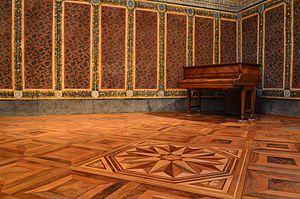
Salle des Brocarts de l'Hotel de Ville de Grigny (Rhône). Peintures murales classées. Crédit: G.MOULINphotographies©
Grigny est une commune française de la métropole de Lyon, en région Auvergne-Rhône-Alpes. Les habitants de Grigny, appelés Grignerots ou Grignerotes, représentent 9 662 personnes au 1ᵉʳ janvier 2014, sur un territoire de 575 hectares constitué de 42 % d'espaces verts.